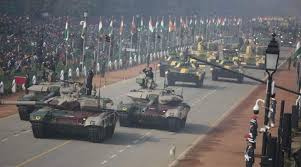
Label: Air Defense